QUT Business School

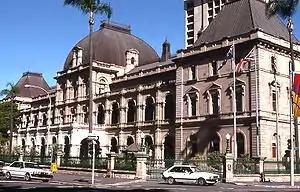
Parliament House in Brisbane, Queensland

The school is located at the Gardens Point campus in the central business district of Brisbane, in the state of Queensland, Australia. Gardens Point is situated next to Queensland Parliament and the Brisbane City Botanic Gardens. The School offers courses which are available on or off campus, or through a combination of both.